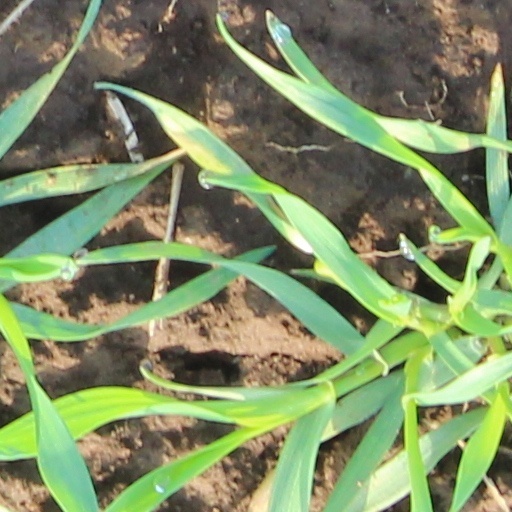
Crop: wheat